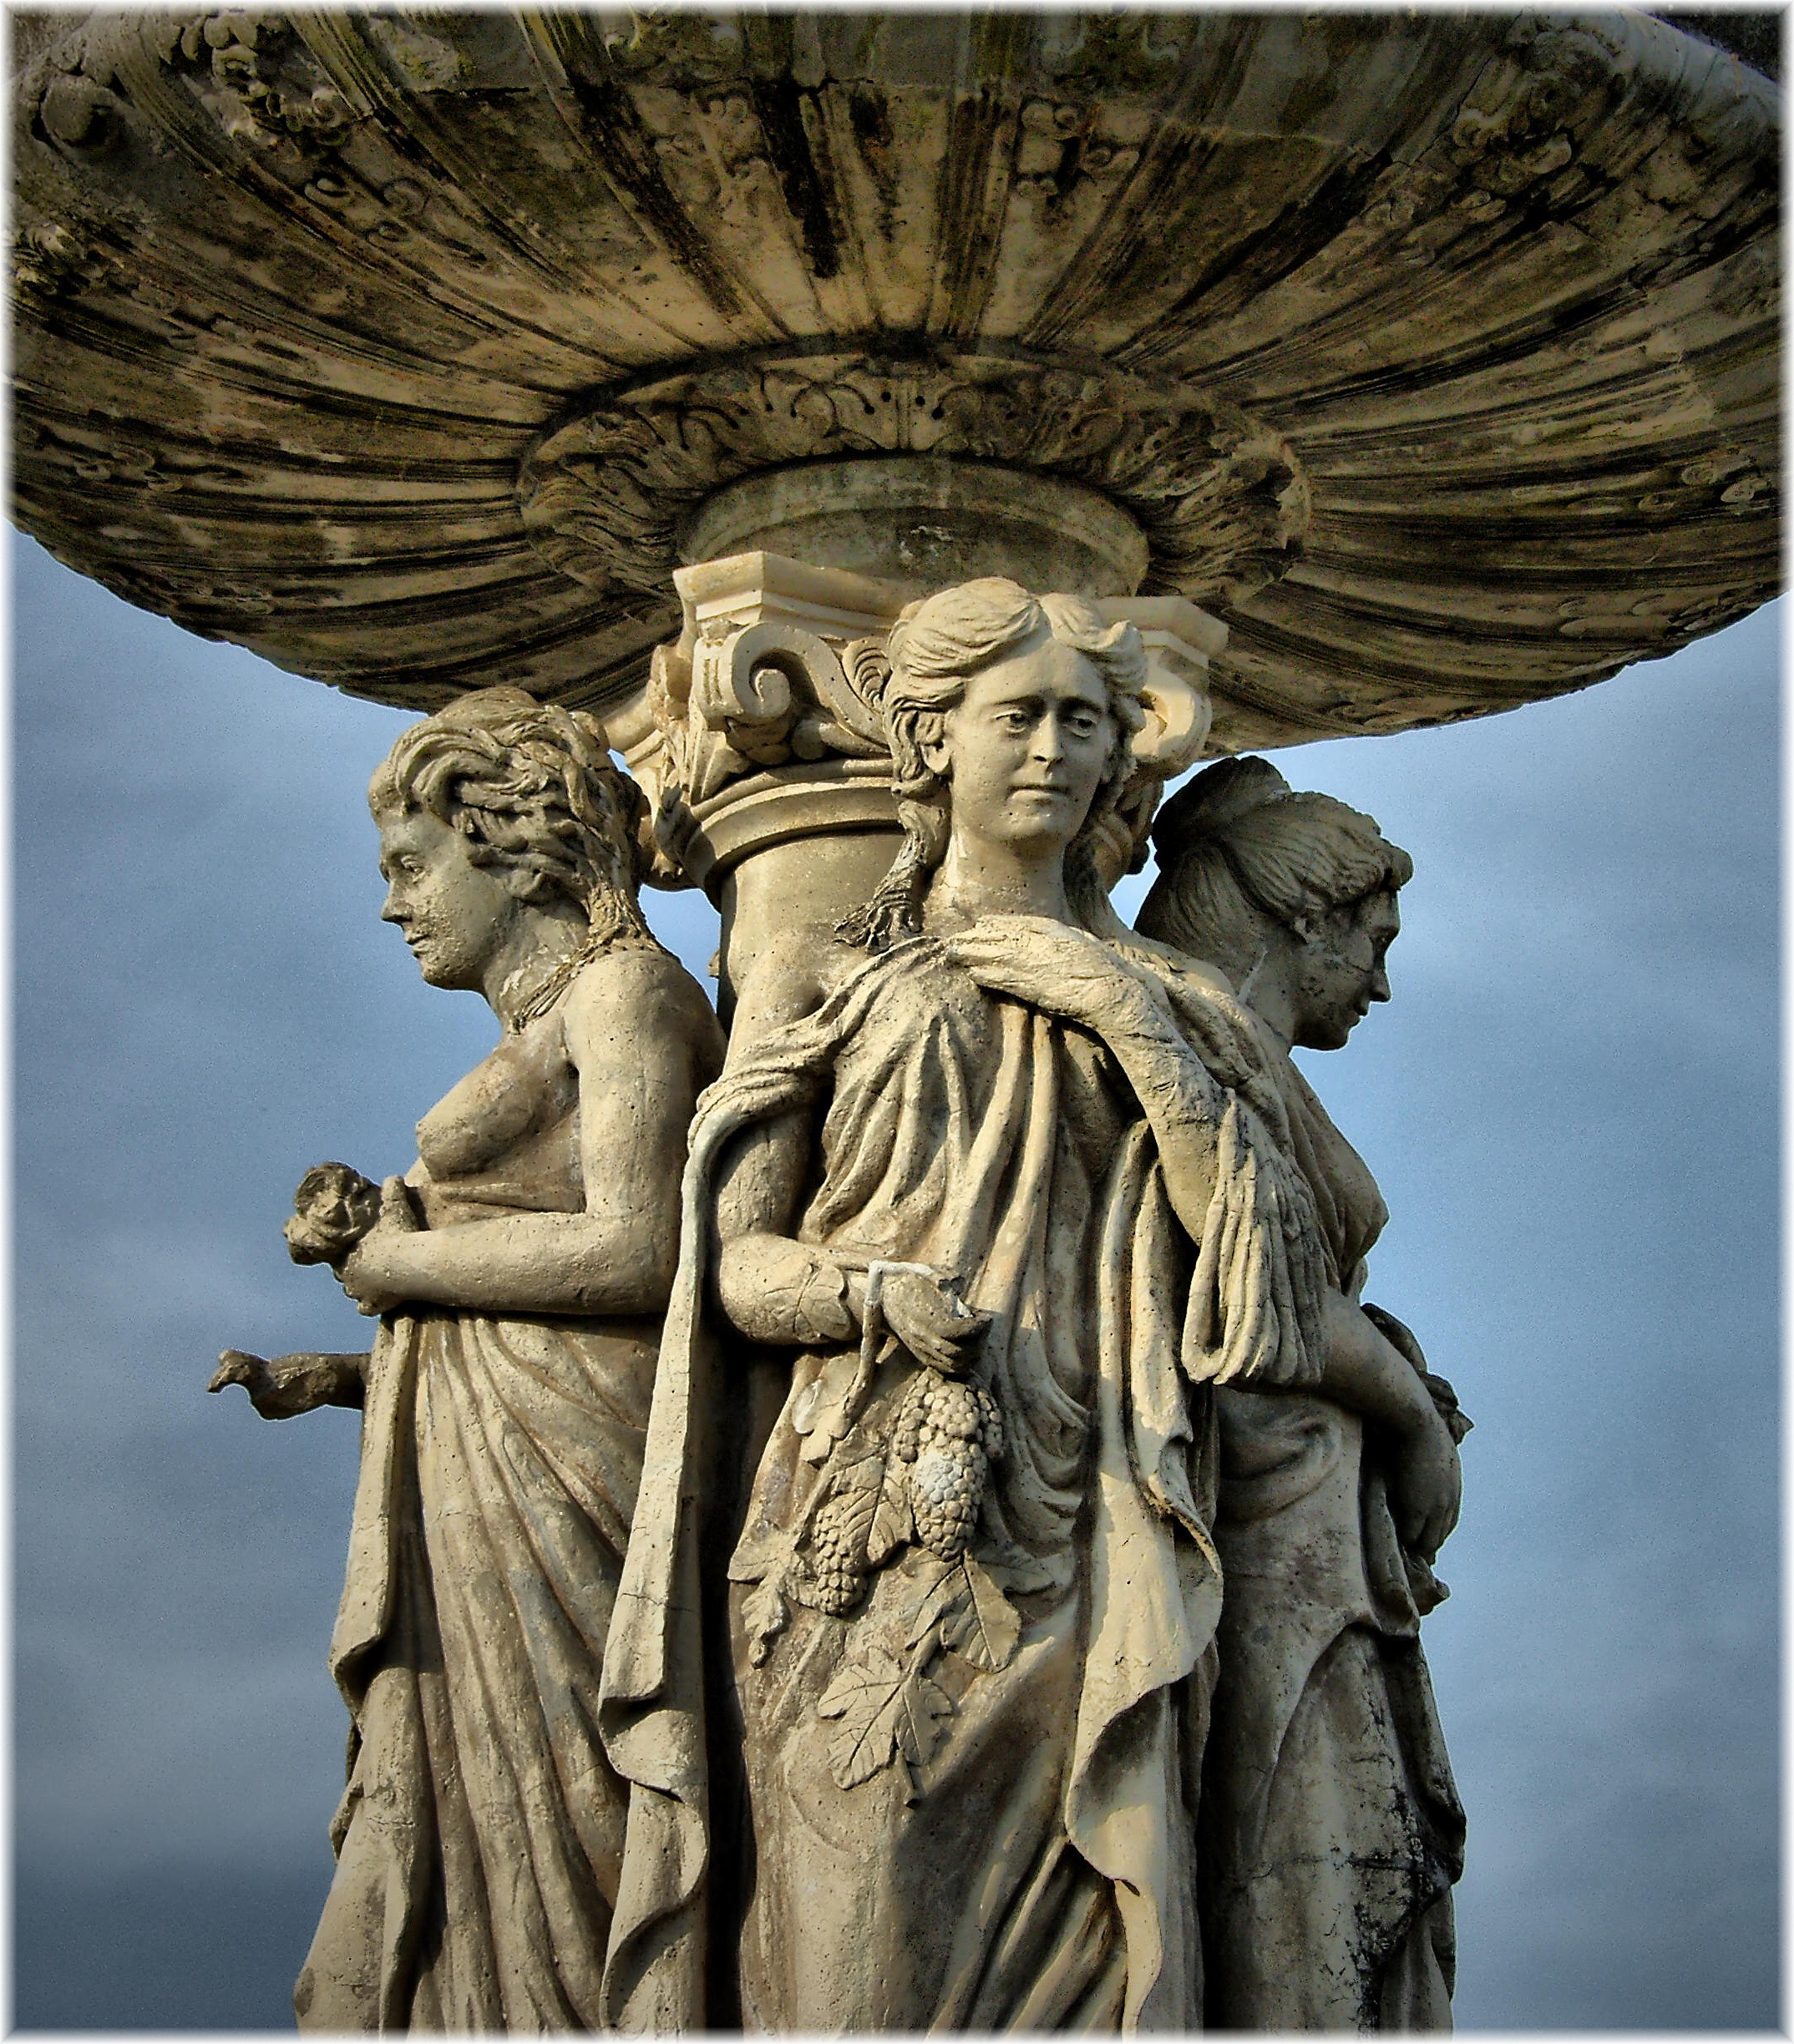
monument, europe, statue, religion, sculpture, angel, art, spain, europa, escultura, arte, galicia, piedra, pueblos, fuentes, carving, pedra, relief, espana, galiza, mythology, betanzos, pobos, fontes, esculpture, esculturas, esculptures, provinciacoru a, pasatempo, ancient history